Thomas Moore

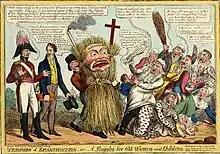
"Terrors of Emancipation" – The Roman Catholic Relief Act, 1829

As a partisan squib writer, Moore played a role not dissimilar to that of Jonathan Swift a century earlier. Moore greatly admired Swift as a satirist, but charged him with caring no more for the "misery" of his Roman Catholic countrymen "than his own Gulliver for the sufferings of so many disenfranchised Yahoos". "The Memoirs of Captain Rock" might have been Moore's response to those who questioned whether the son of a Dublin grocer entertaining English audiences from his home in Wiltshire was himself connected to the great mass of his countrymen – to those whose remitted rents helped sustain the great houses among which he was privileged to move.